Crayon Shin-chan: Unkokusai's Ambition

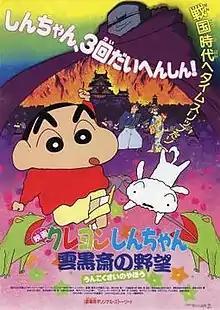
Theatrical release poster

, also known as Mr. Smelly's Ambition, is a 1995 anime film. It is the 3rd film based on the popular comedy manga and anime series "Crayon Shin-chan". The film is produced by Shin-Ei Animation, the studio behind the anime television.